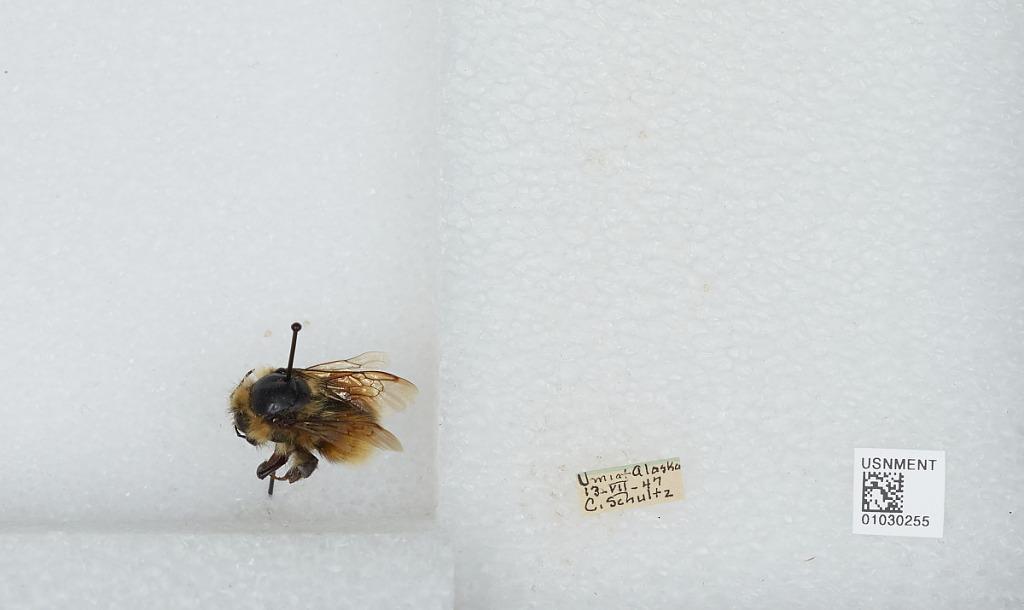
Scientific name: Bombus (Pyrobombus) sylvicola Kirby
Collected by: C. Schultz
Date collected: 1947-7-13
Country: United States
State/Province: Alaska
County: North Slope
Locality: Umiat
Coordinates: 69.3669, -152.144